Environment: real
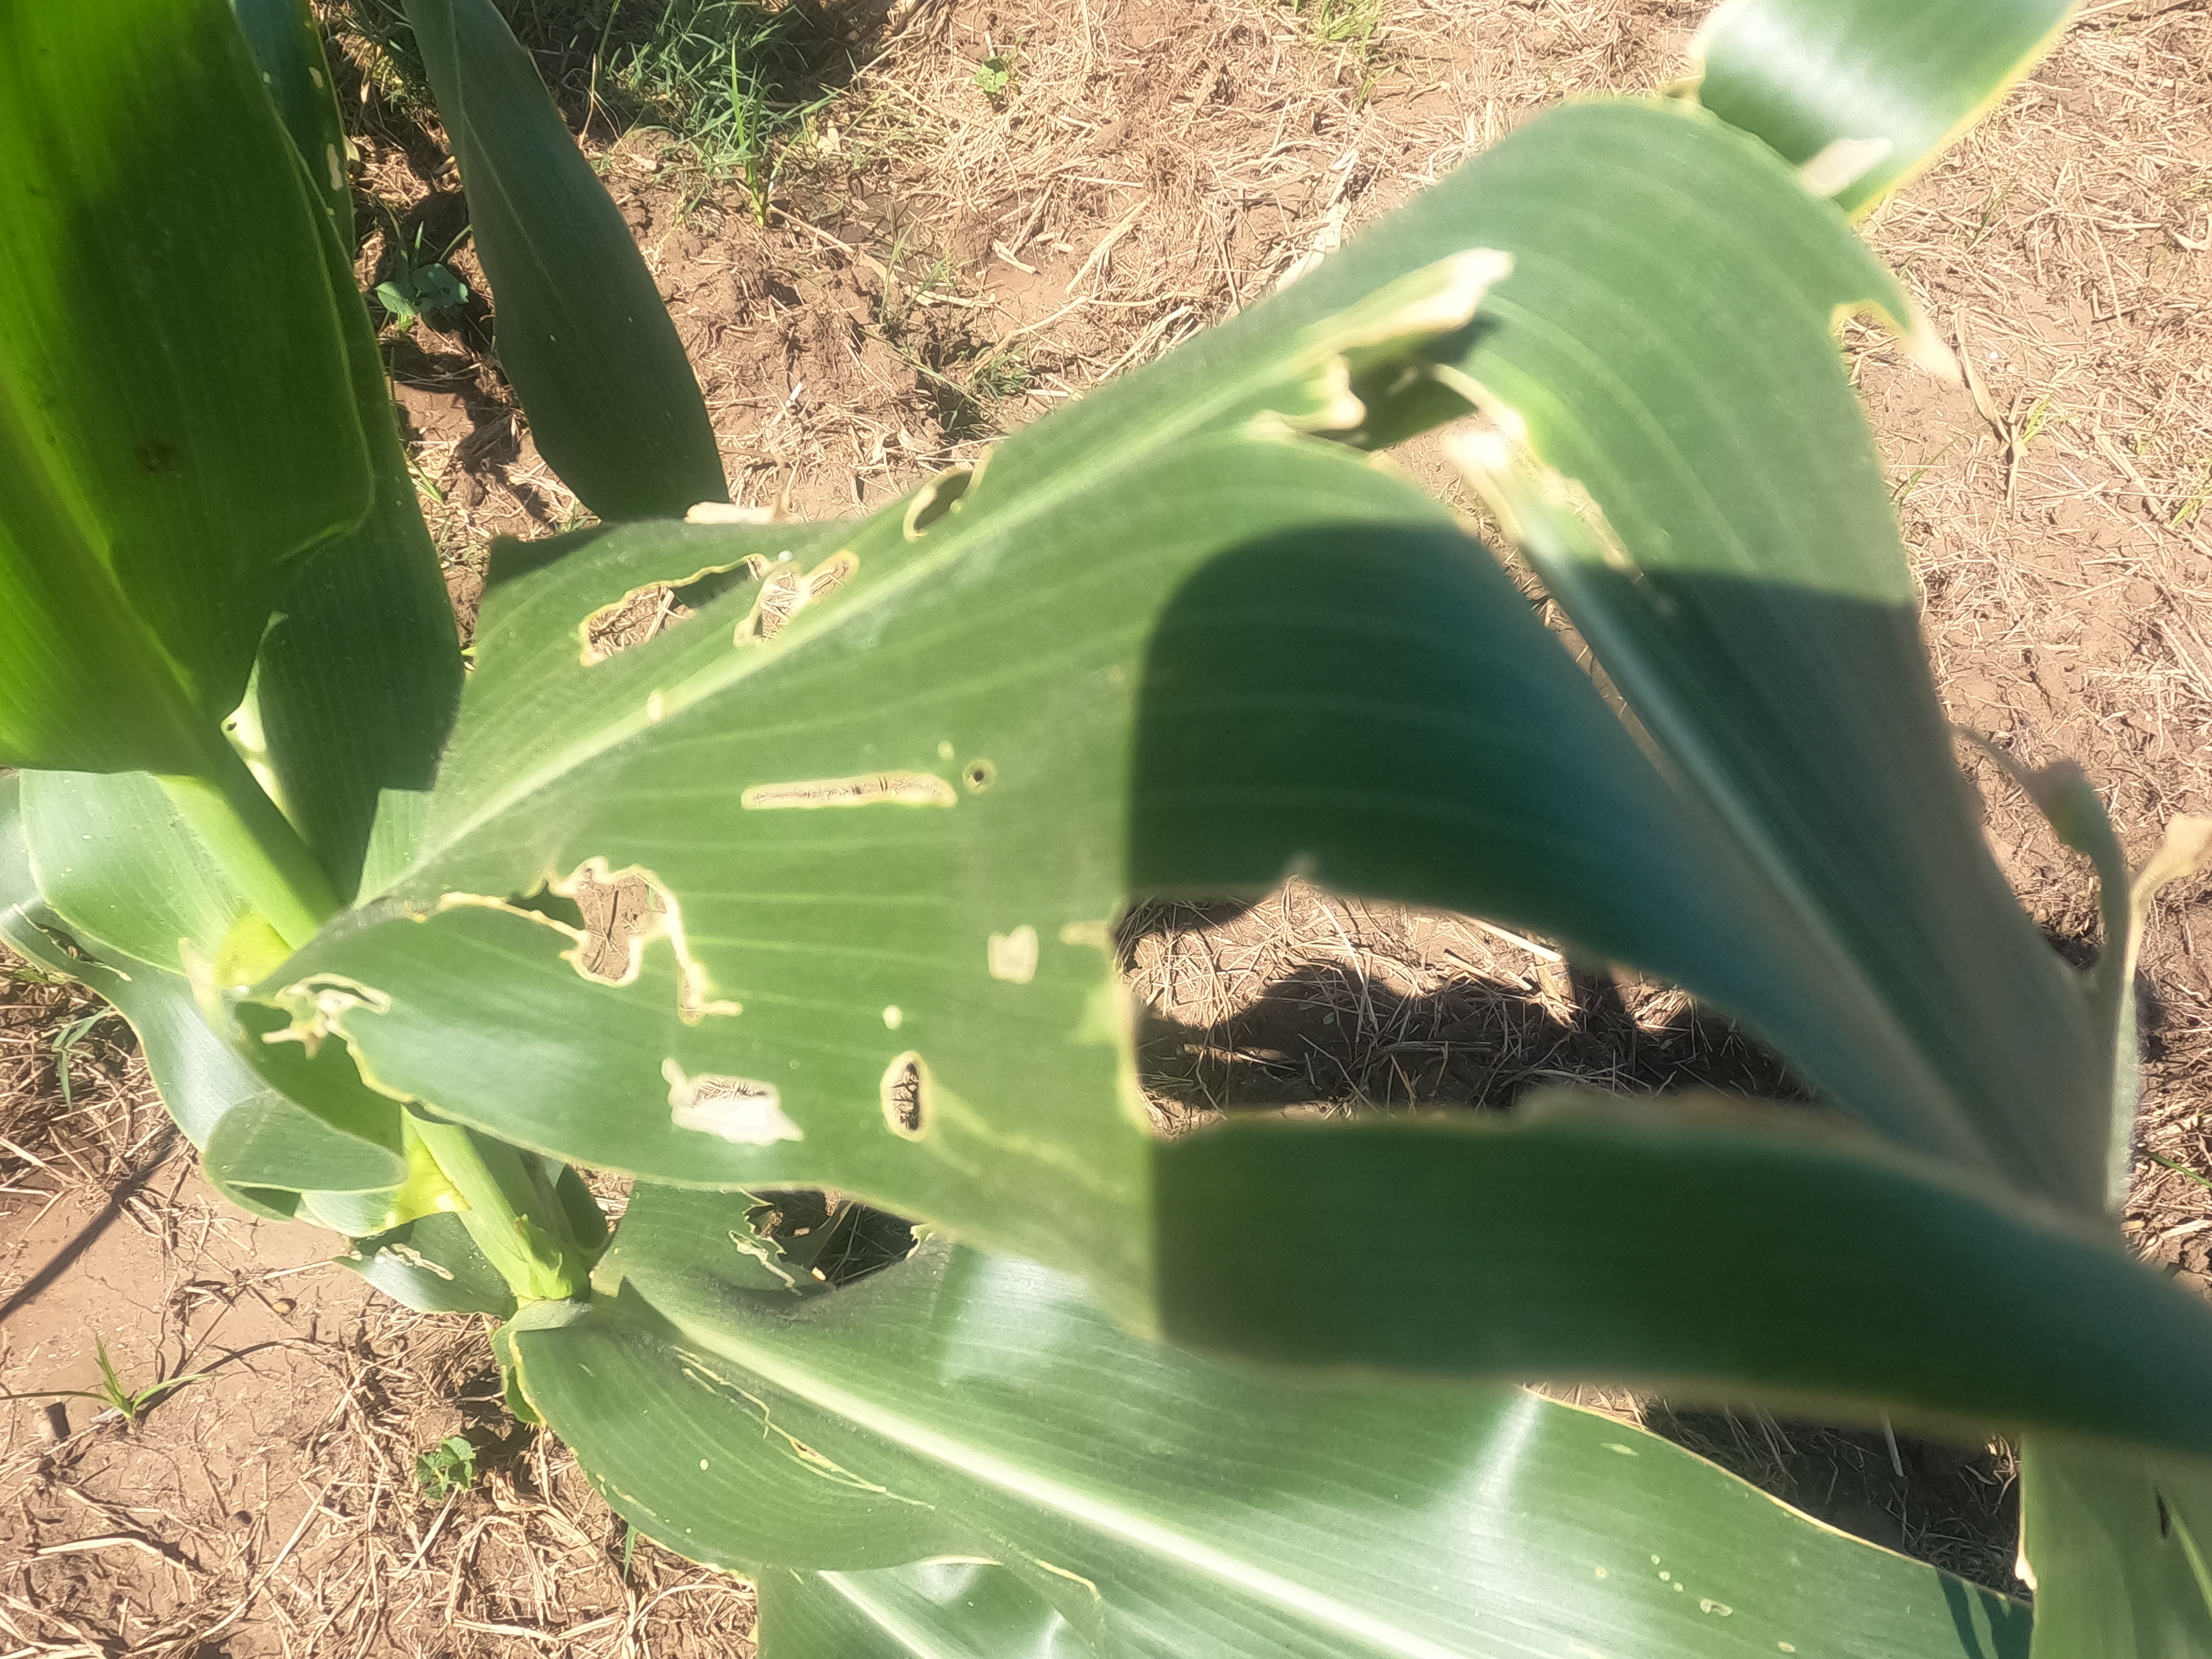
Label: fall_armyworm